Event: Nepal Earthquake
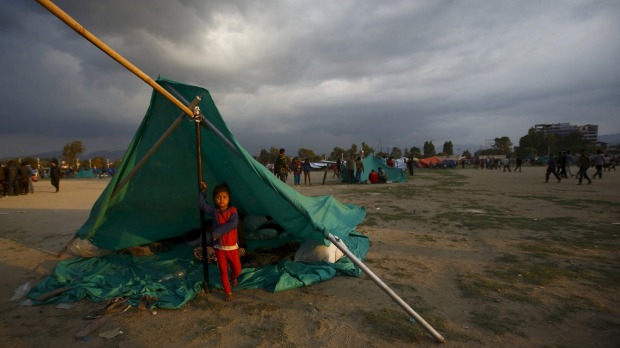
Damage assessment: no_damage